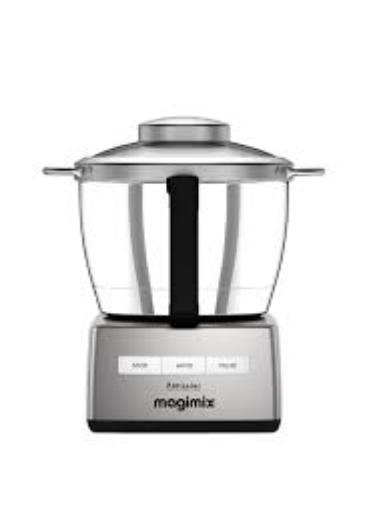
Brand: magimix
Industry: Necessities